Aduston Hall

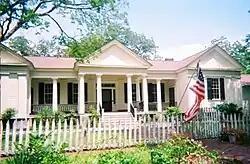
Aduston Hall in 2007

Aduston Hall is a historic antebellum plantation house in the riverside town of Gainesville, Alabama. Although the raised cottage displays the strict symmetry and precise detailing of the Greek Revival style, it is very unusual in its massing. The house is low and spread out over one-story with a fluid floor-plan more reminiscent of a 20th-century California ranch house than the typically boxy neoclassical houses of its own era.